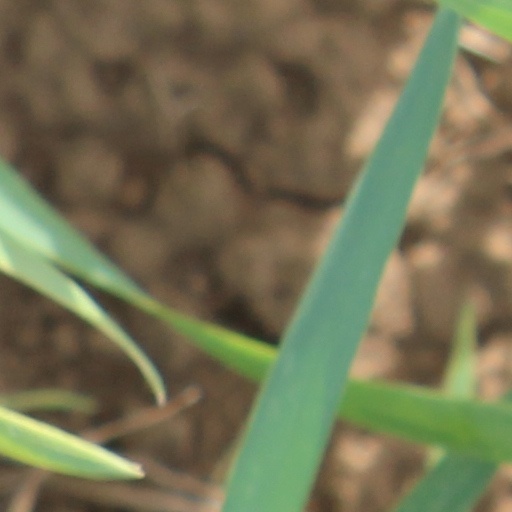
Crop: wheat